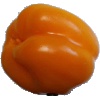
Label: yellow_pepper